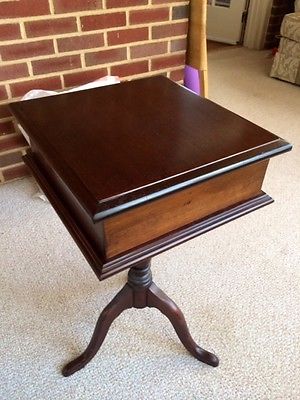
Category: table